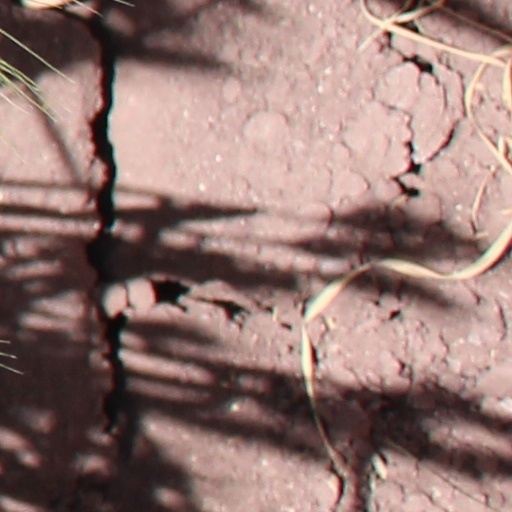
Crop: wheat